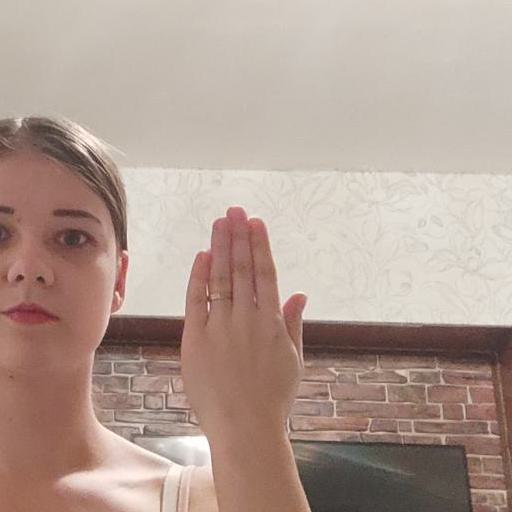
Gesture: stop_inverted